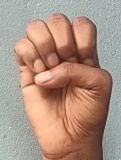
ASL sign: E